Overdeepening

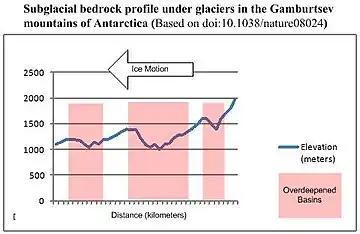
Overdeepened basins in the Gamburtsev Mountains of Antarctica

A tunnel valley is a large, long, U-shaped valley originally cut under the glacial ice near the margin of continental ice sheets such as that now covering Antarctica and formerly covering portions of all continents during past glacial ages. They range in size (up to 100 km in length and up to 4 km in width). Tunnel valleys exhibit classical overdeepening with maximum depths that may vary between 50 and 400 m; they vary in depth along the long axis. Their cross-sections exhibit steep sided flanks (similar to fjord walls) and flat bottoms typical of subglacial glacial erosion. Tunnel valleys were formed by subglacial erosion by water and served as subglacial drainage pathways carrying large volumes of melt water. They presently appear as dry valleys, lakes, seabed depressions, and as areas filled with sediment. If they are filled with sediment their lower layers are filled primarily with glacial, glaciofluvial or glaciolacustrine sediment, supplemented by upper layers of temperate infill. They can be found in areas formerly covered by glacial ice sheets including Africa, Asia, North America, Europe, Australia and offshore in the North Sea, the Atlantic and in waters near Antarctica.